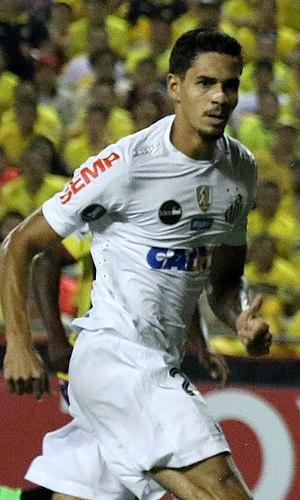
Lucas Veríssimo da Silva dit Lucas Veríssimo, né le 2 juillet 1995 à Jundiaí au Brésil, est un footballeur brésilien qui évolue au poste de défenseur central au Santos FC.